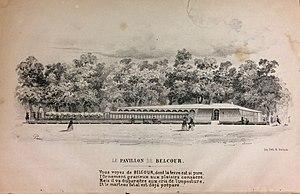
Le pavillon de Bellecour. Source
Françoise Valnois, née à Mâcon le 14 août 1797 est une limonadière ayant exercée à Lyon au XIXᵉ siècle. Elle est connue sous le nom de « Madame Girard » ou « veuve Girard », du nom de son mari. Elle fut surnommée « la Reine des tilleuls » en raison du comptoir qu’elle tenait à Lyon sur la place Bellecour, réputée alors pour ses nombreux tilleuls.